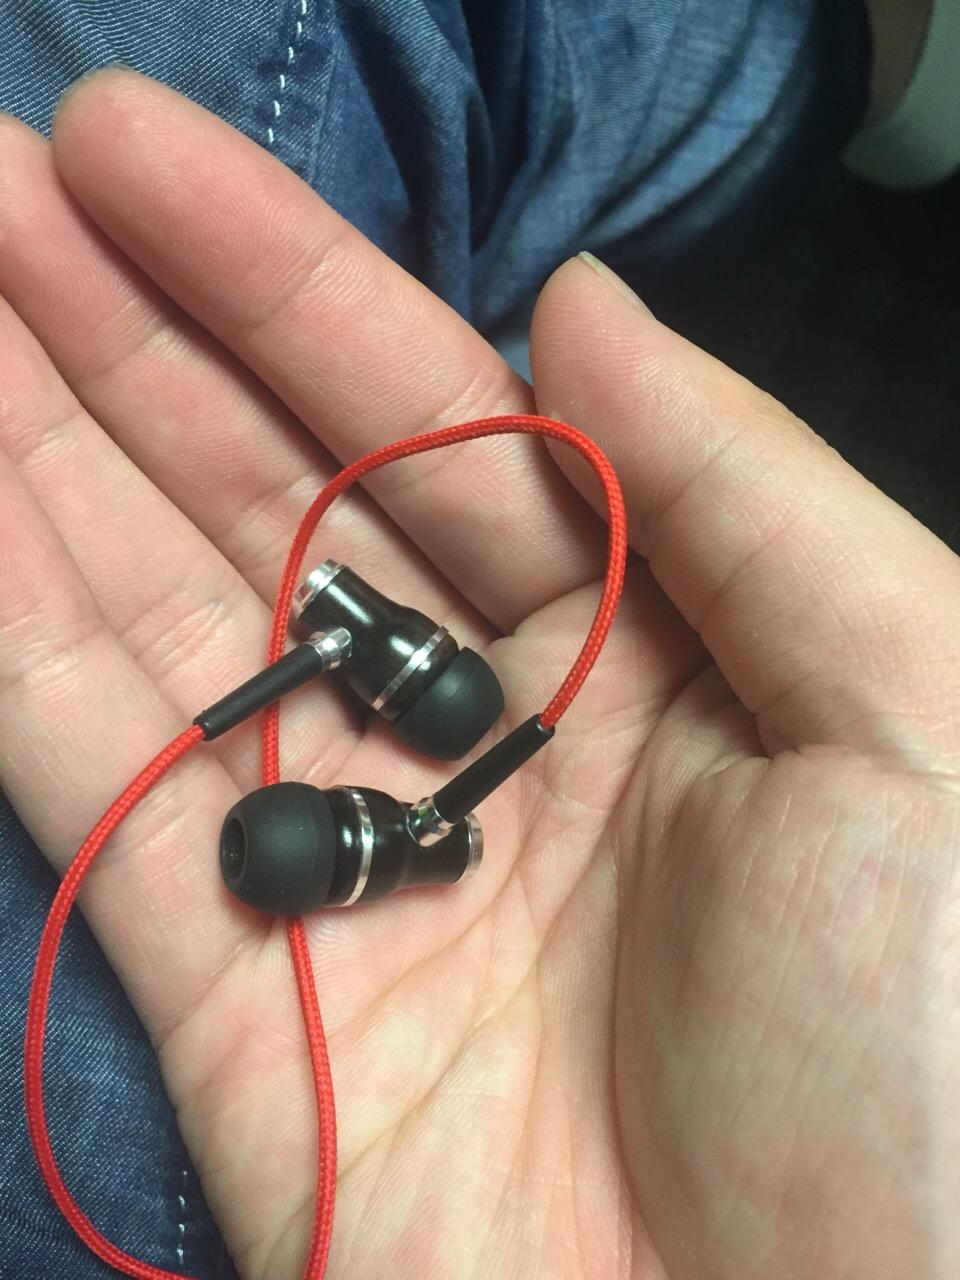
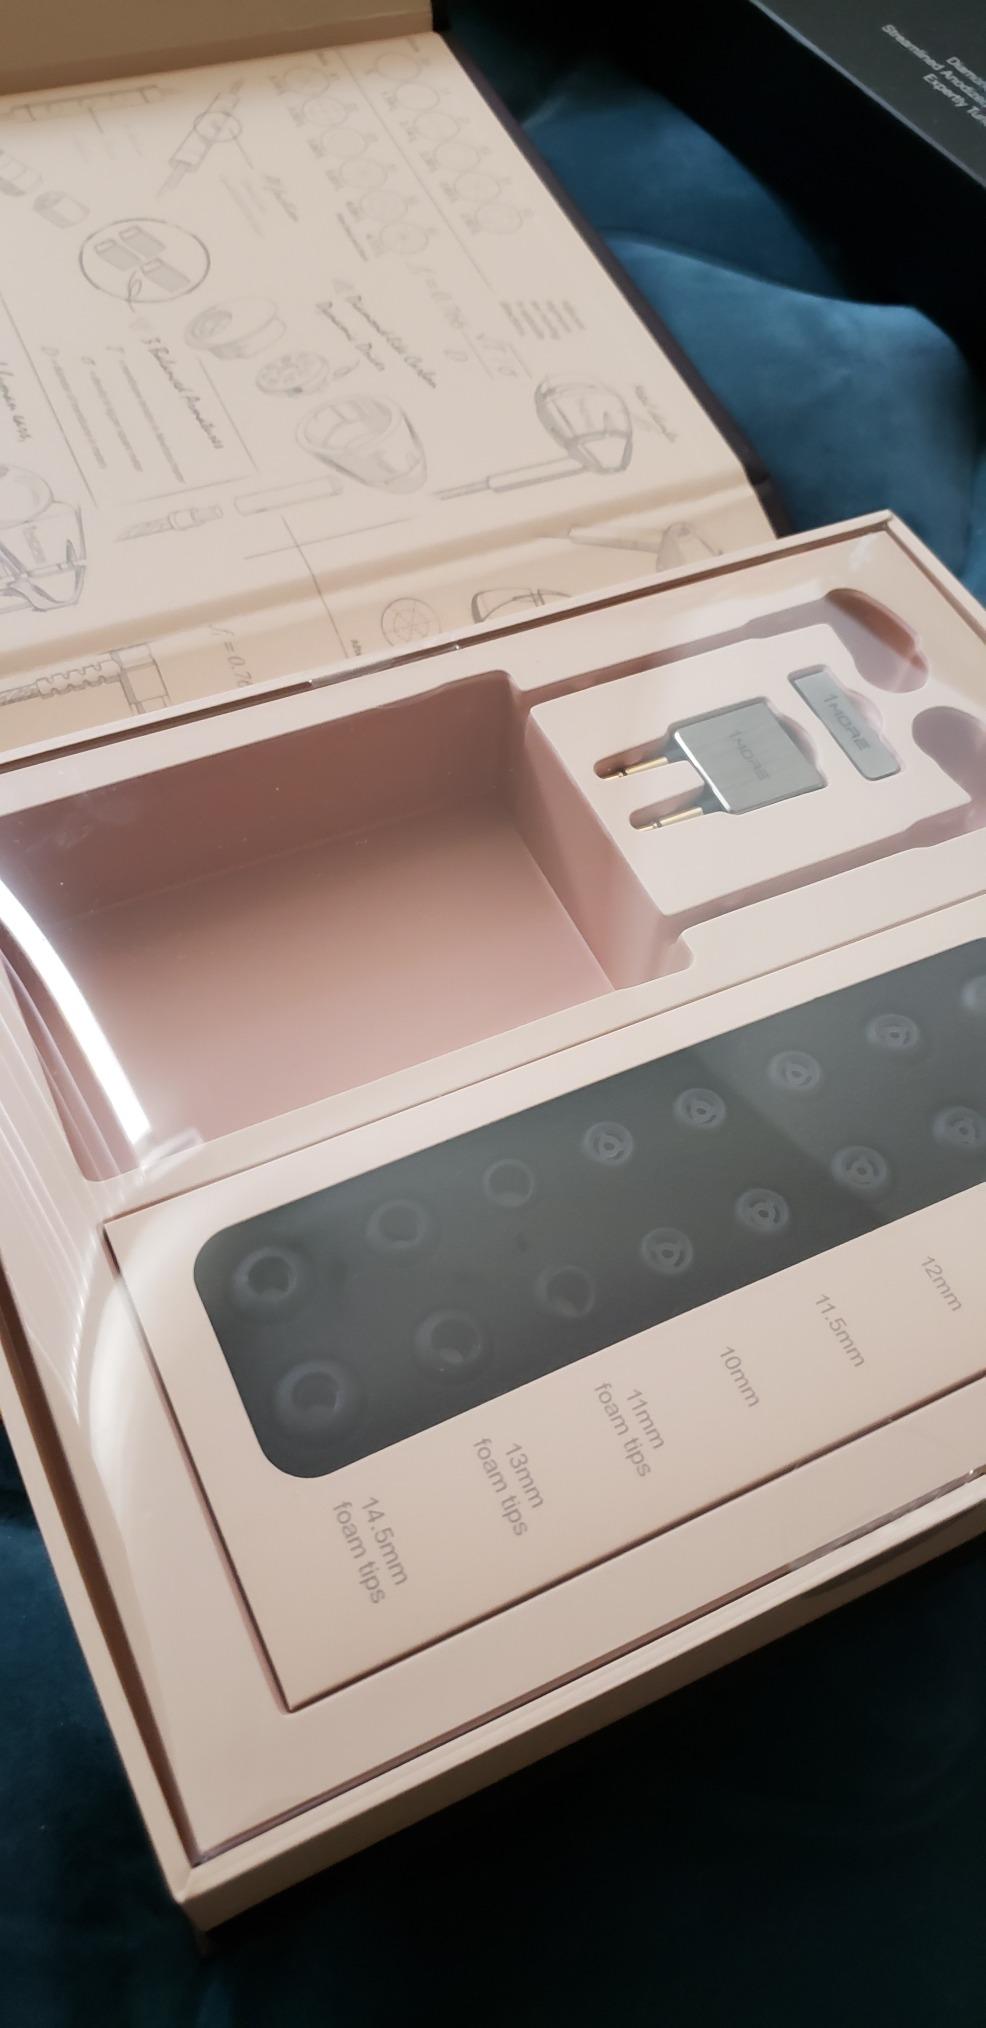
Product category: headphones
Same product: no